Mount Kosciuszko

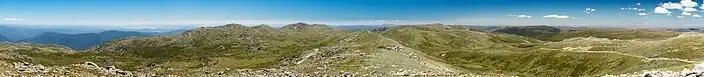
Looking north from the summit towards Mount Townsend

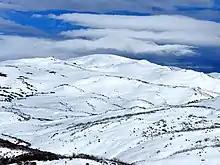
Mount Kosciuszko with snow, viewed from Guthega Peak

The approach was made from Geehi Valley. After climbing Hannel’s Spur, the peak now named Mount Townsend was reached. Here Strzelecki used his instruments to make observations. Mt Townsend is Australia's second highest mountain, adjacent to and almost the same height as Mt Kosciuszko, and Strzelecki saw that the neighbouring peak was slightly higher. In the presence of Macarthur he named the higher summit Mount Kosciusko after the famous Polish-Lithuanian military leader who died in 1817. As it was late, Macarthur decided to return to camp and Strzelecki alone climbed the Kosciuszko summit.